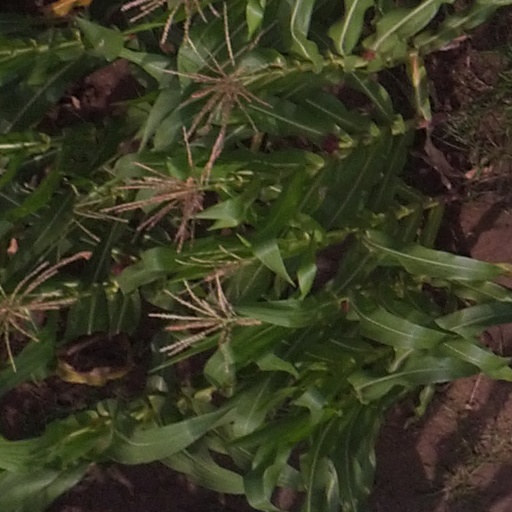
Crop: maize; corn